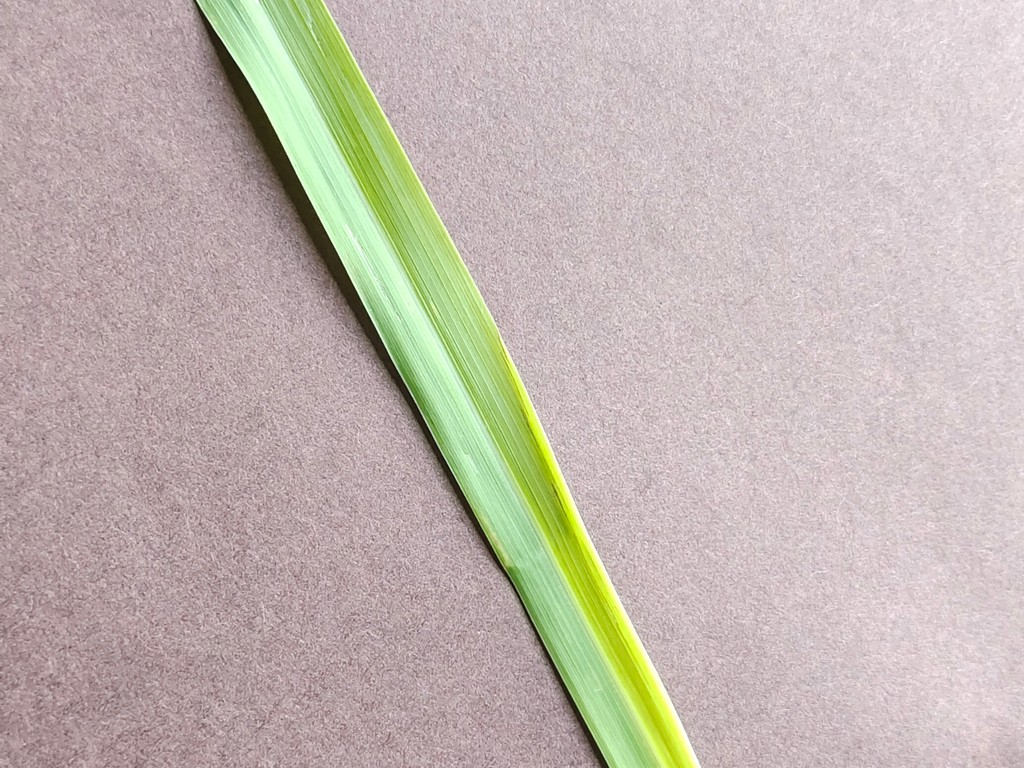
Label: Healthy